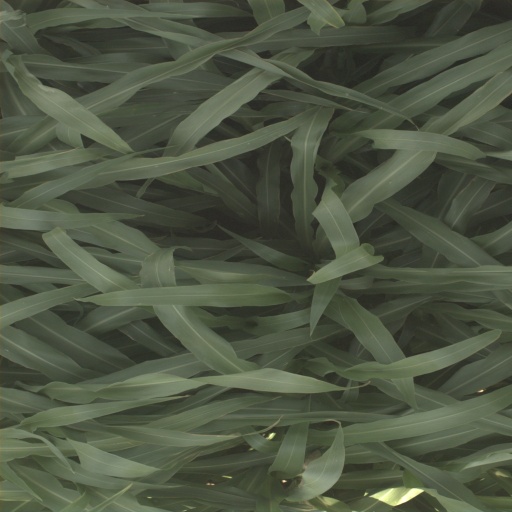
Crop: sorghum